Weekly Shōnen Jump

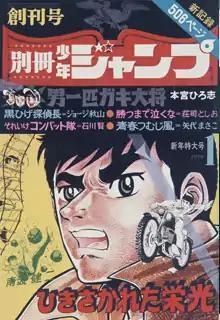
First issue of "Bessatsu Shōnen Jump" which replaced "Shōnen Book"

"Weekly Shōnen Jump" was launched by Shueisha on July 11, 1968, to compete with the already-successful "Weekly Shōnen Magazine" and "Weekly Shōnen Sunday". "Weekly Shōnen Jump"s sister publication was a manga magazine called "Shōnen Book", which was originally a male version of the short-lived "shōjo" manga anthology "Shōjo Book". Prior to issue 20, "Weekly Shōnen Jump" was originally called simply "Shōnen Jump" as it was originally a bi-weekly magazine. In 1969, "Shōnen Book" ceased publication at which time "Shōnen Jump" became a weekly magazine and a new monthly magazine called "Bessatsu Shōnen Jump" was made to take "Shōnen Book"s place. This magazine was later rebranded as "Monthly Shōnen Jump" before eventually being discontinued and replaced by "Jump SQ".